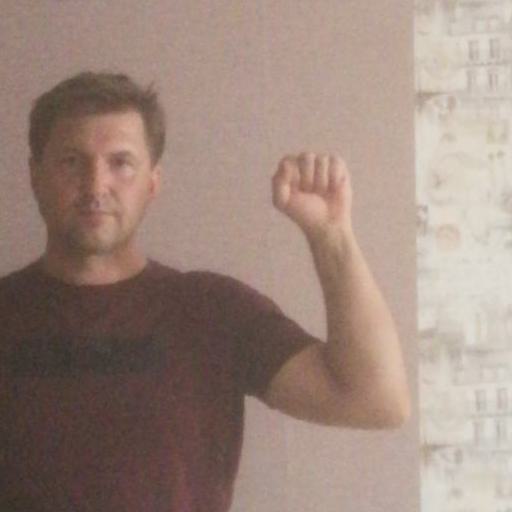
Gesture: fist